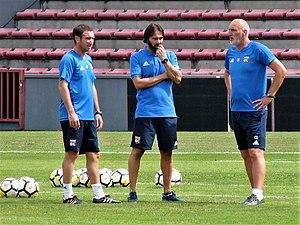
Reynald Pedros et son staff lors de la préparation d'avant saison en août 2017 à Toulouse. Charles Devineau - Christophe Gardié.
Reynald Pedros, né le 10 octobre 1971 à Orléans, est un ancien footballeur international français.